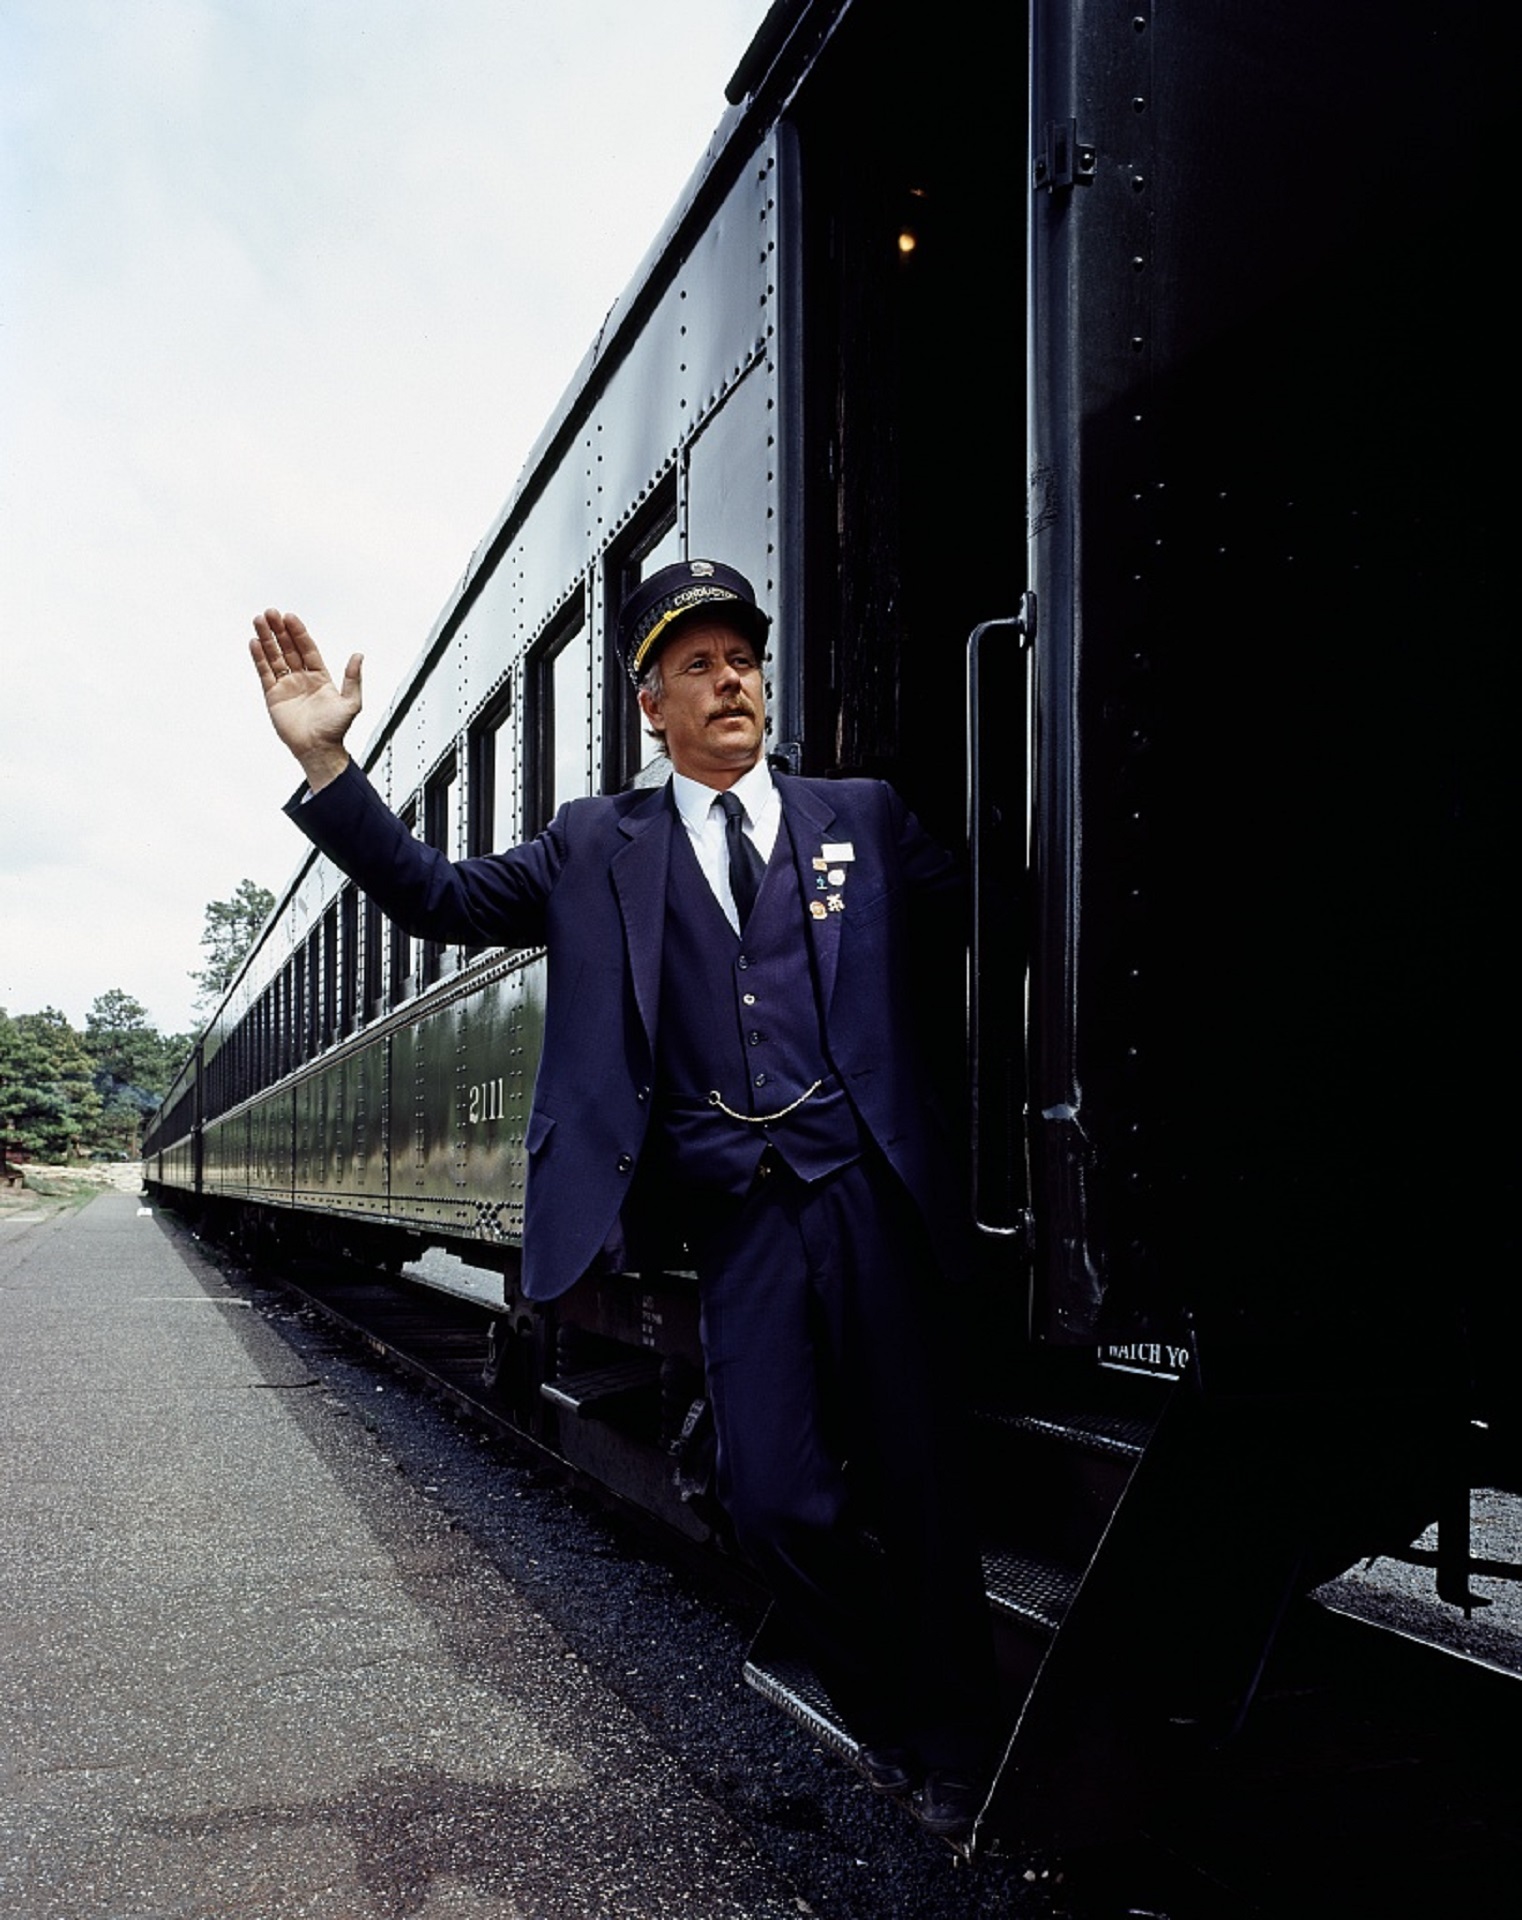
track, railway, railroad, wine, rail, train, travel, transportation, usa, black, trip, california, tourists, passengers, photograph, ticket, conductor, napa valley